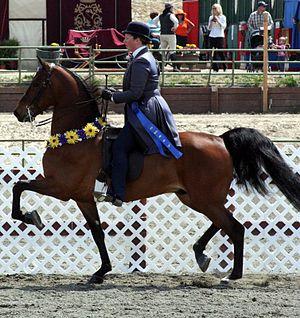
Le Morgan est une race de chevaux de selle originaire des États-Unis qui a la particularité d'être issue d'un seul étalon, Figure, propriété de l'éleveur Justin Morgan, à qui elle doit son nom. C'est un cheval de petite taille, compact et élégant, qui est aujourd'hui élevé sur l'ensemble du sol américain ainsi que dans de nombreux autres pays, en particulier au Canada et en Grande-Bretagne. Le Morgan est polyvalent et est utilisé aussi bien monté qu'attelé dans une grande variété de disciplines. Certains chevaux Morgan sont restés dans l'histoire, s'illustrant par exemple sous la selle de nombreux généraux au cours de la guerre de Sécession.